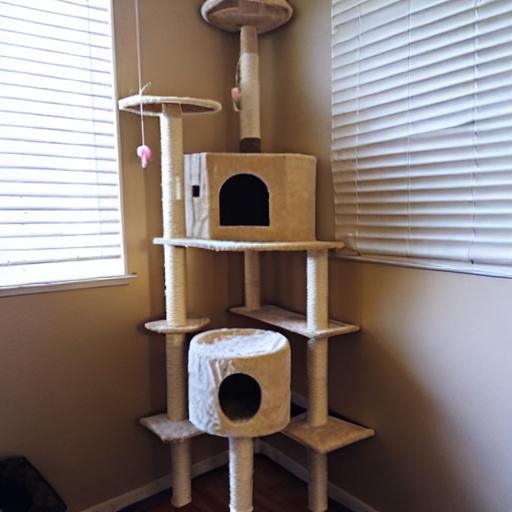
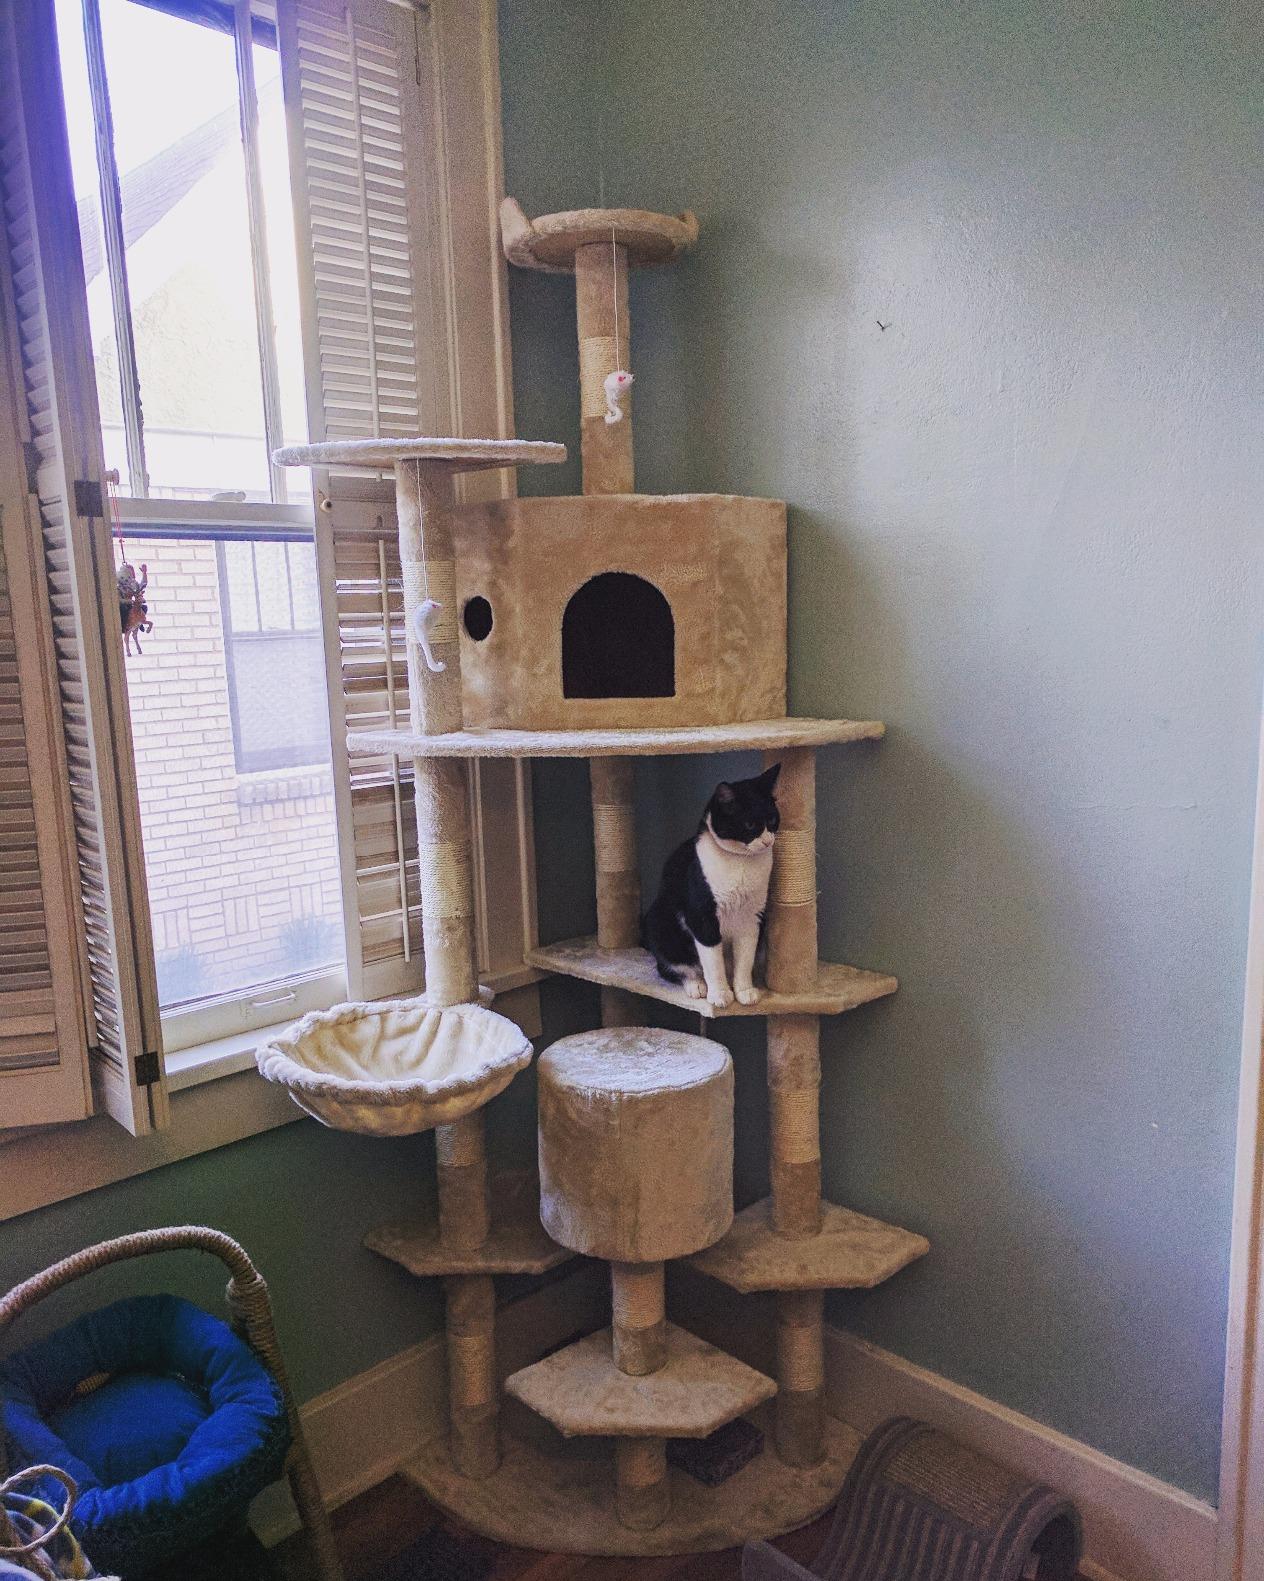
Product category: items_cat tree
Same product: no